Hohenems

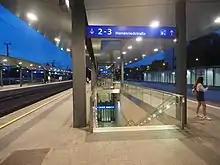
Hohenems railway station.

Two state roads, the "Vorarlberger Strasse" L190 and the "Rheinstrasse" L203 cross the municipality from north to south. The L46 leads from the town center to the customs buildings at the border to Switzerland. Hohenems has motorway access to the "Rheintal/Walgau-Autobahn" (Austrian A14/European route E60).